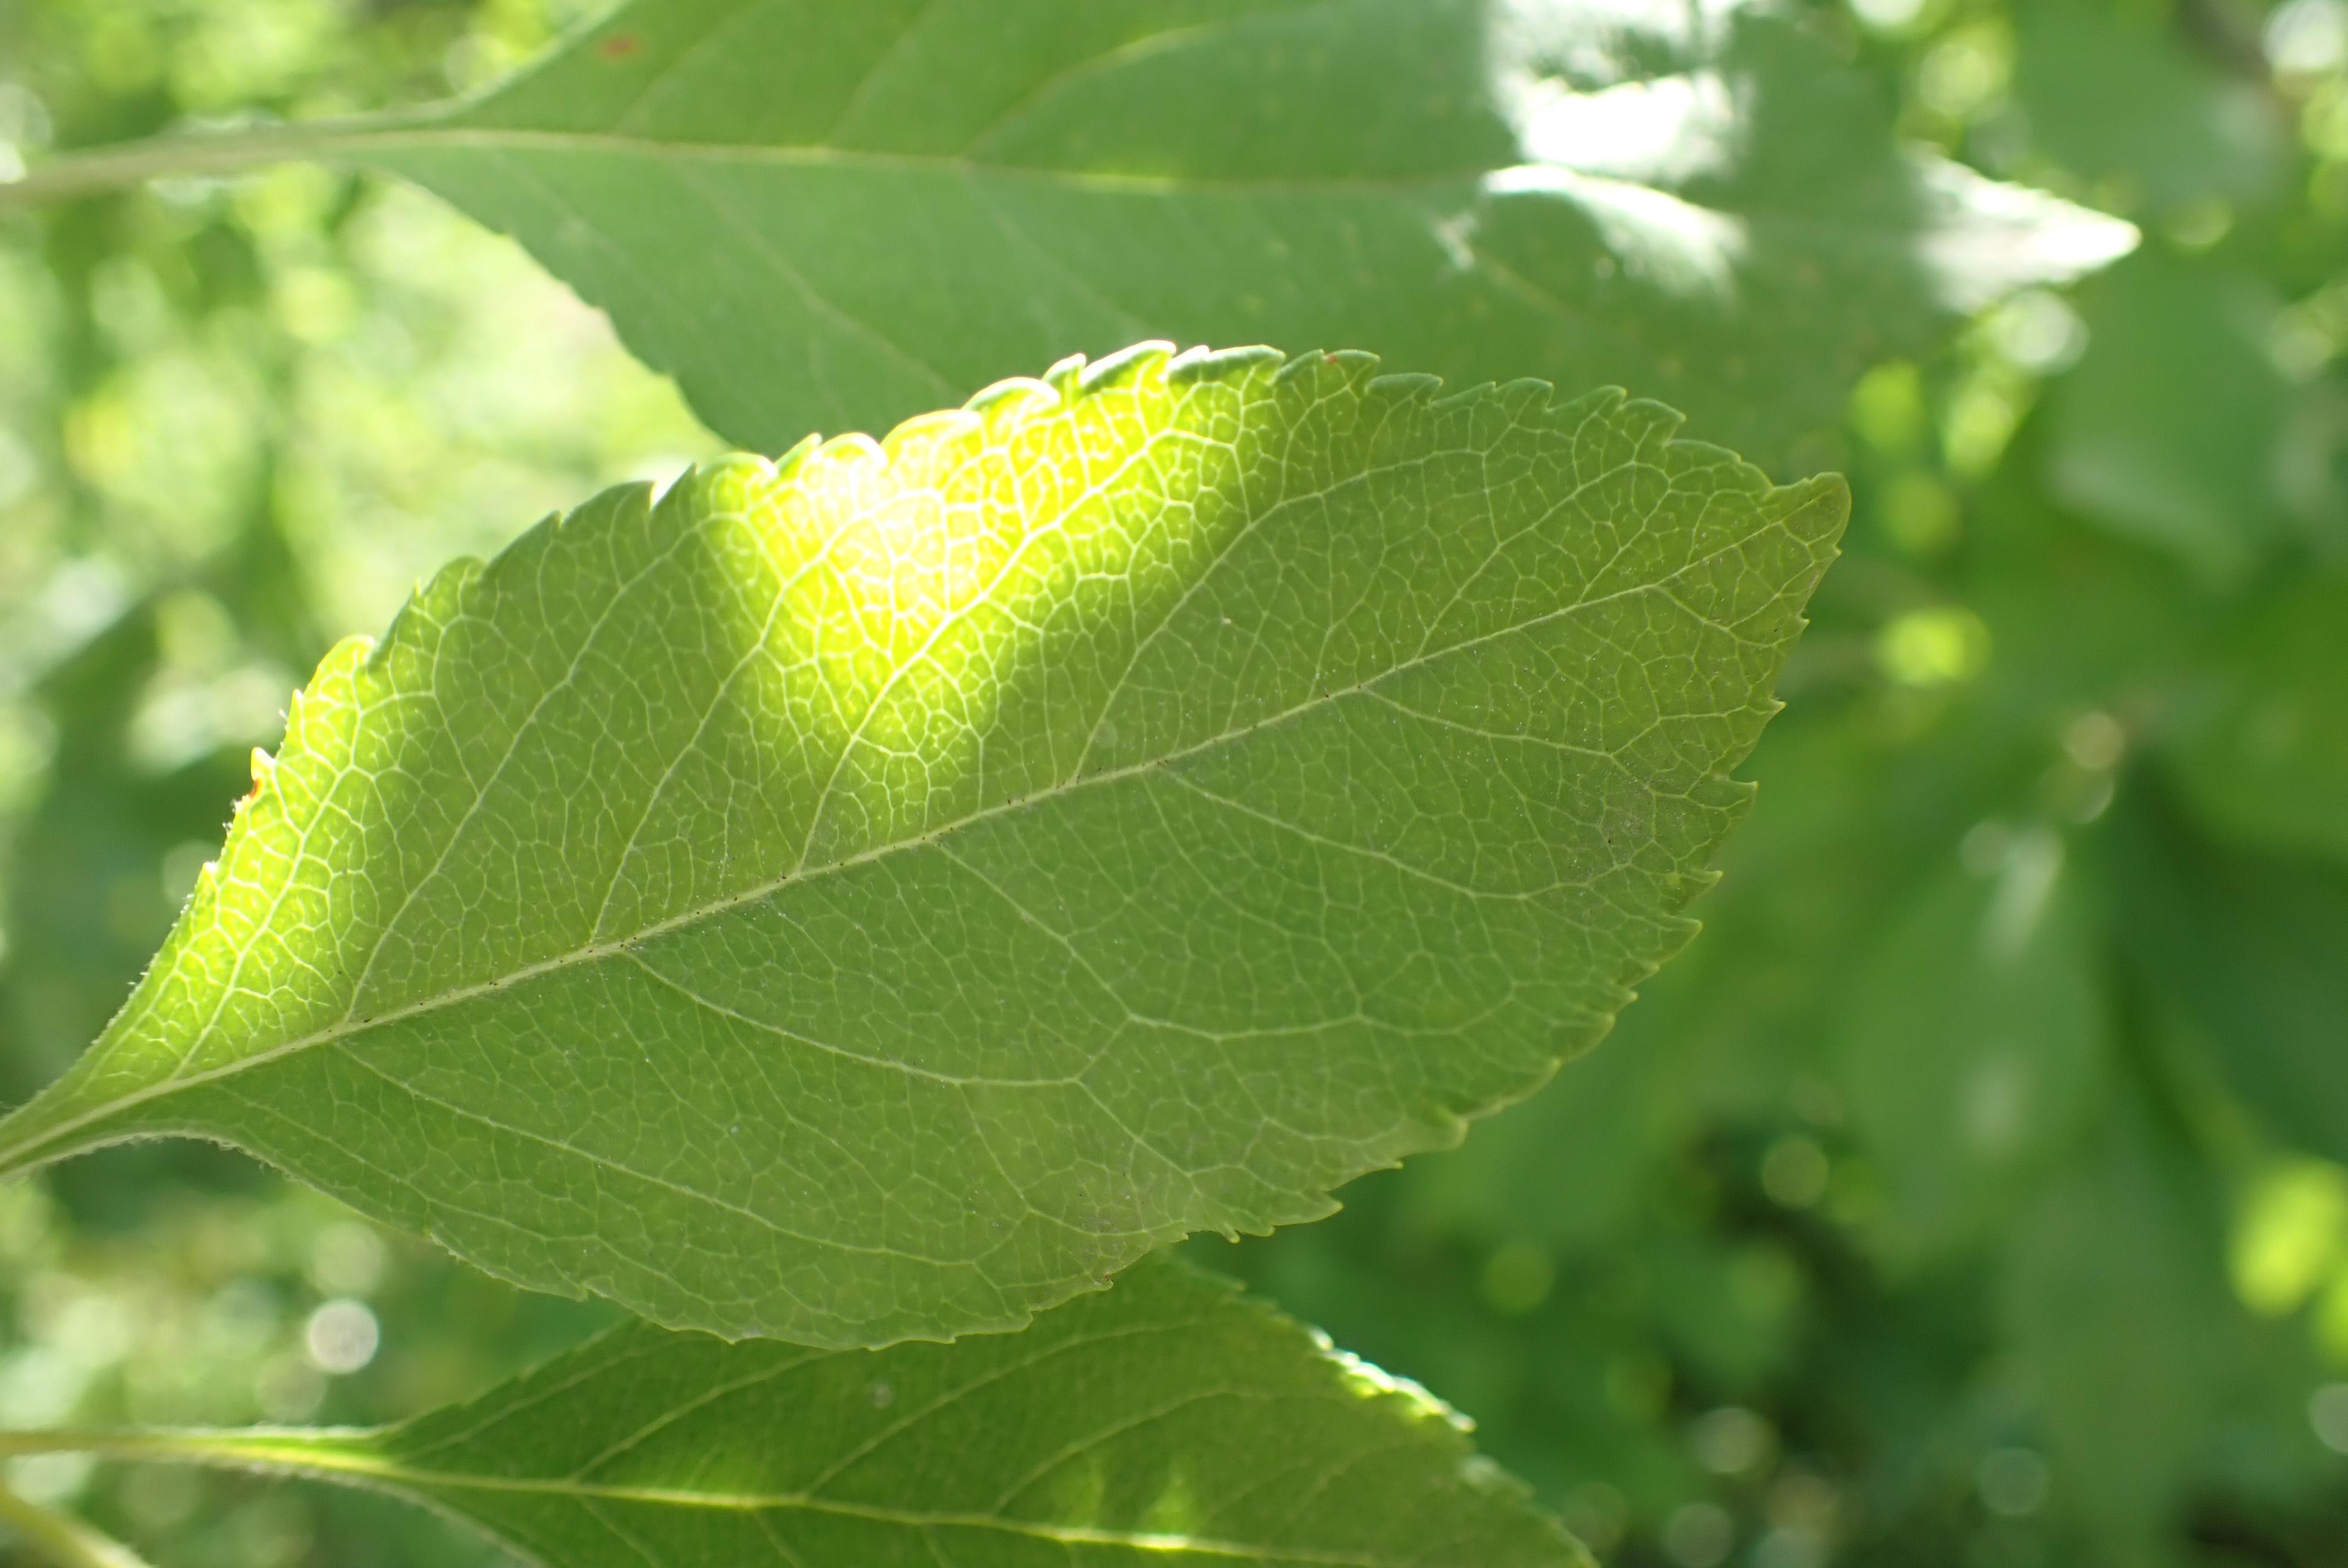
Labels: healthy